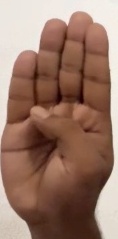
ASL sign: B